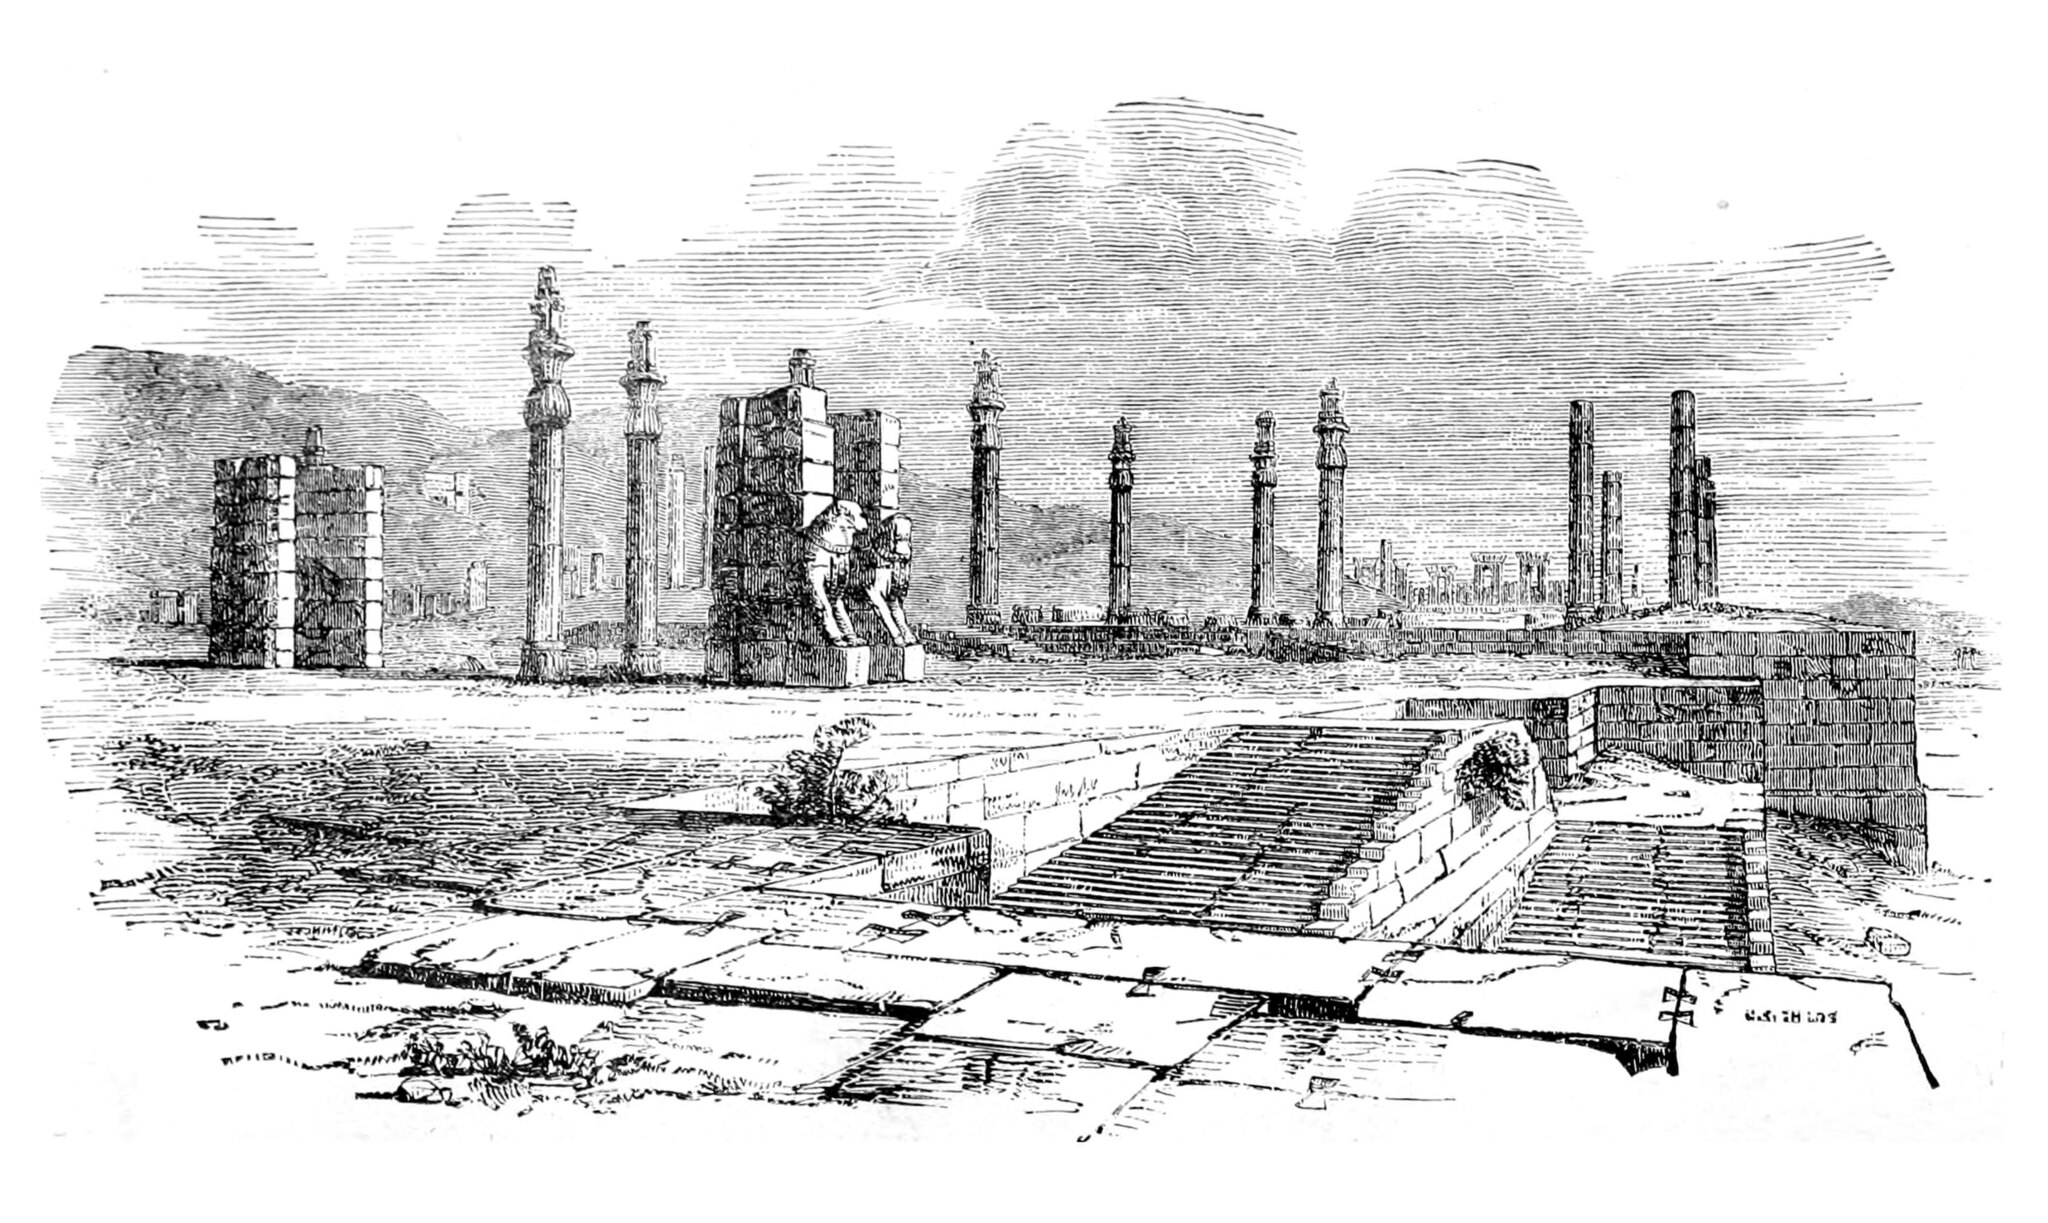
Title: History of architecture 0222
Description: Illustrations from the book, A History of Architecture in All Countries, vol. I. (1887) Written and illustrated by James Fergusson
Date: 1887
Categories: PD-old-70-expired, CC-PD-Mark, Persepolis in the 19th century, PD-old missing SDC copyright status, A History of Architecture in All Countries (vol. I.), Illustrations of Persepolis, Illustrations of Gate of All Nations